Superior Craton

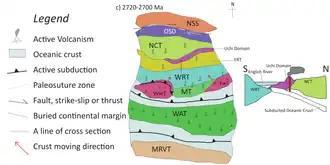
During this period, the Winnipeg River Terrane at the south docked northward onto the North Caribou Terrane. The two terranes then sutured to form the English River belt, which was no earlier than <2705 Ma. Also, it marks the accretion of the younger Western Wabigoon terrane to the southwestern margin of the Winnipeg River Terrane.

During this period, the Winnipeg River Terrane at the south docked northward onto the North Caribou Terrane. The two terranes then sutured to form the English River belt, which was no earlier than <2705 Ma.